Firewind

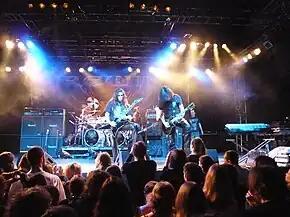
Firewind performing in 2008

At the end of September 2009, Firewind began work on their sixth studio album, the band confirmed that they have written twelve vocal and two instrumental songs.